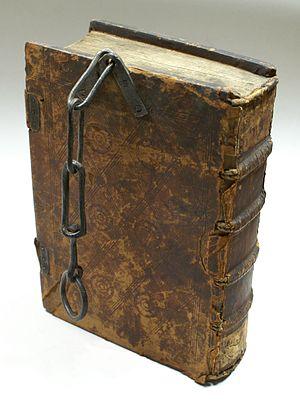
La bibliophilie est, littéralement, l’amour des livres et, plus traditionnellement, elle se manifeste par la collection de livres rares ou historiquement précieux. Mais la bibliophilie inclut également les ouvrages contemporains tels que les livres uniques, les livres d'artiste, etc.